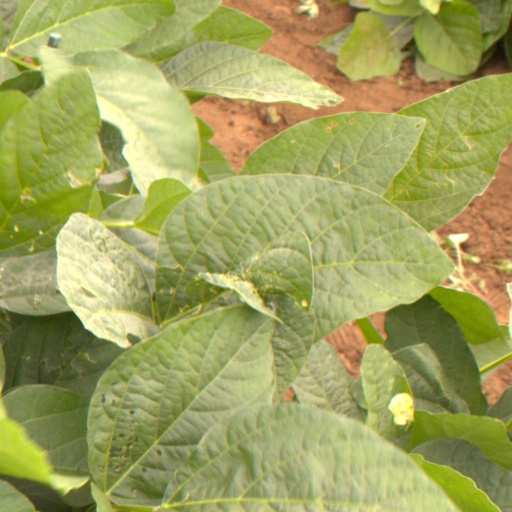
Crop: soybean